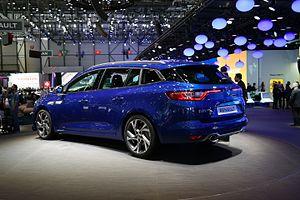
Salon international de l'automobile de Genève 2016
La Mégane IV est une berline compacte produite par le constructeur automobile français Renault à partir de 2016. Il s'agit de la quatrième génération de Mégane.